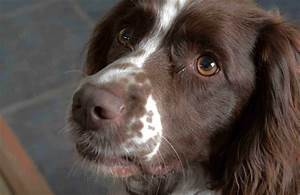
Label: dog